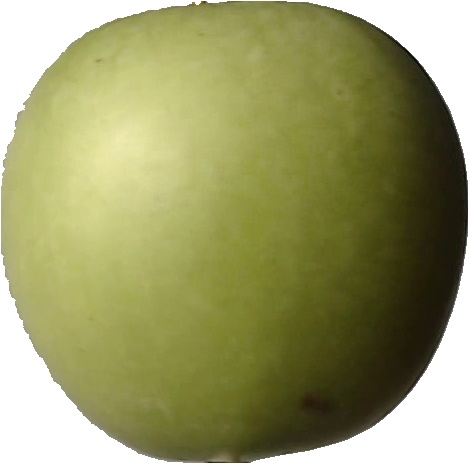
Label: apple_granny_smith_1